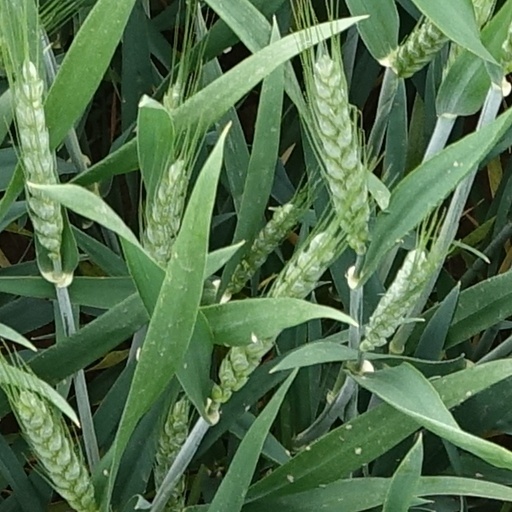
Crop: wheat